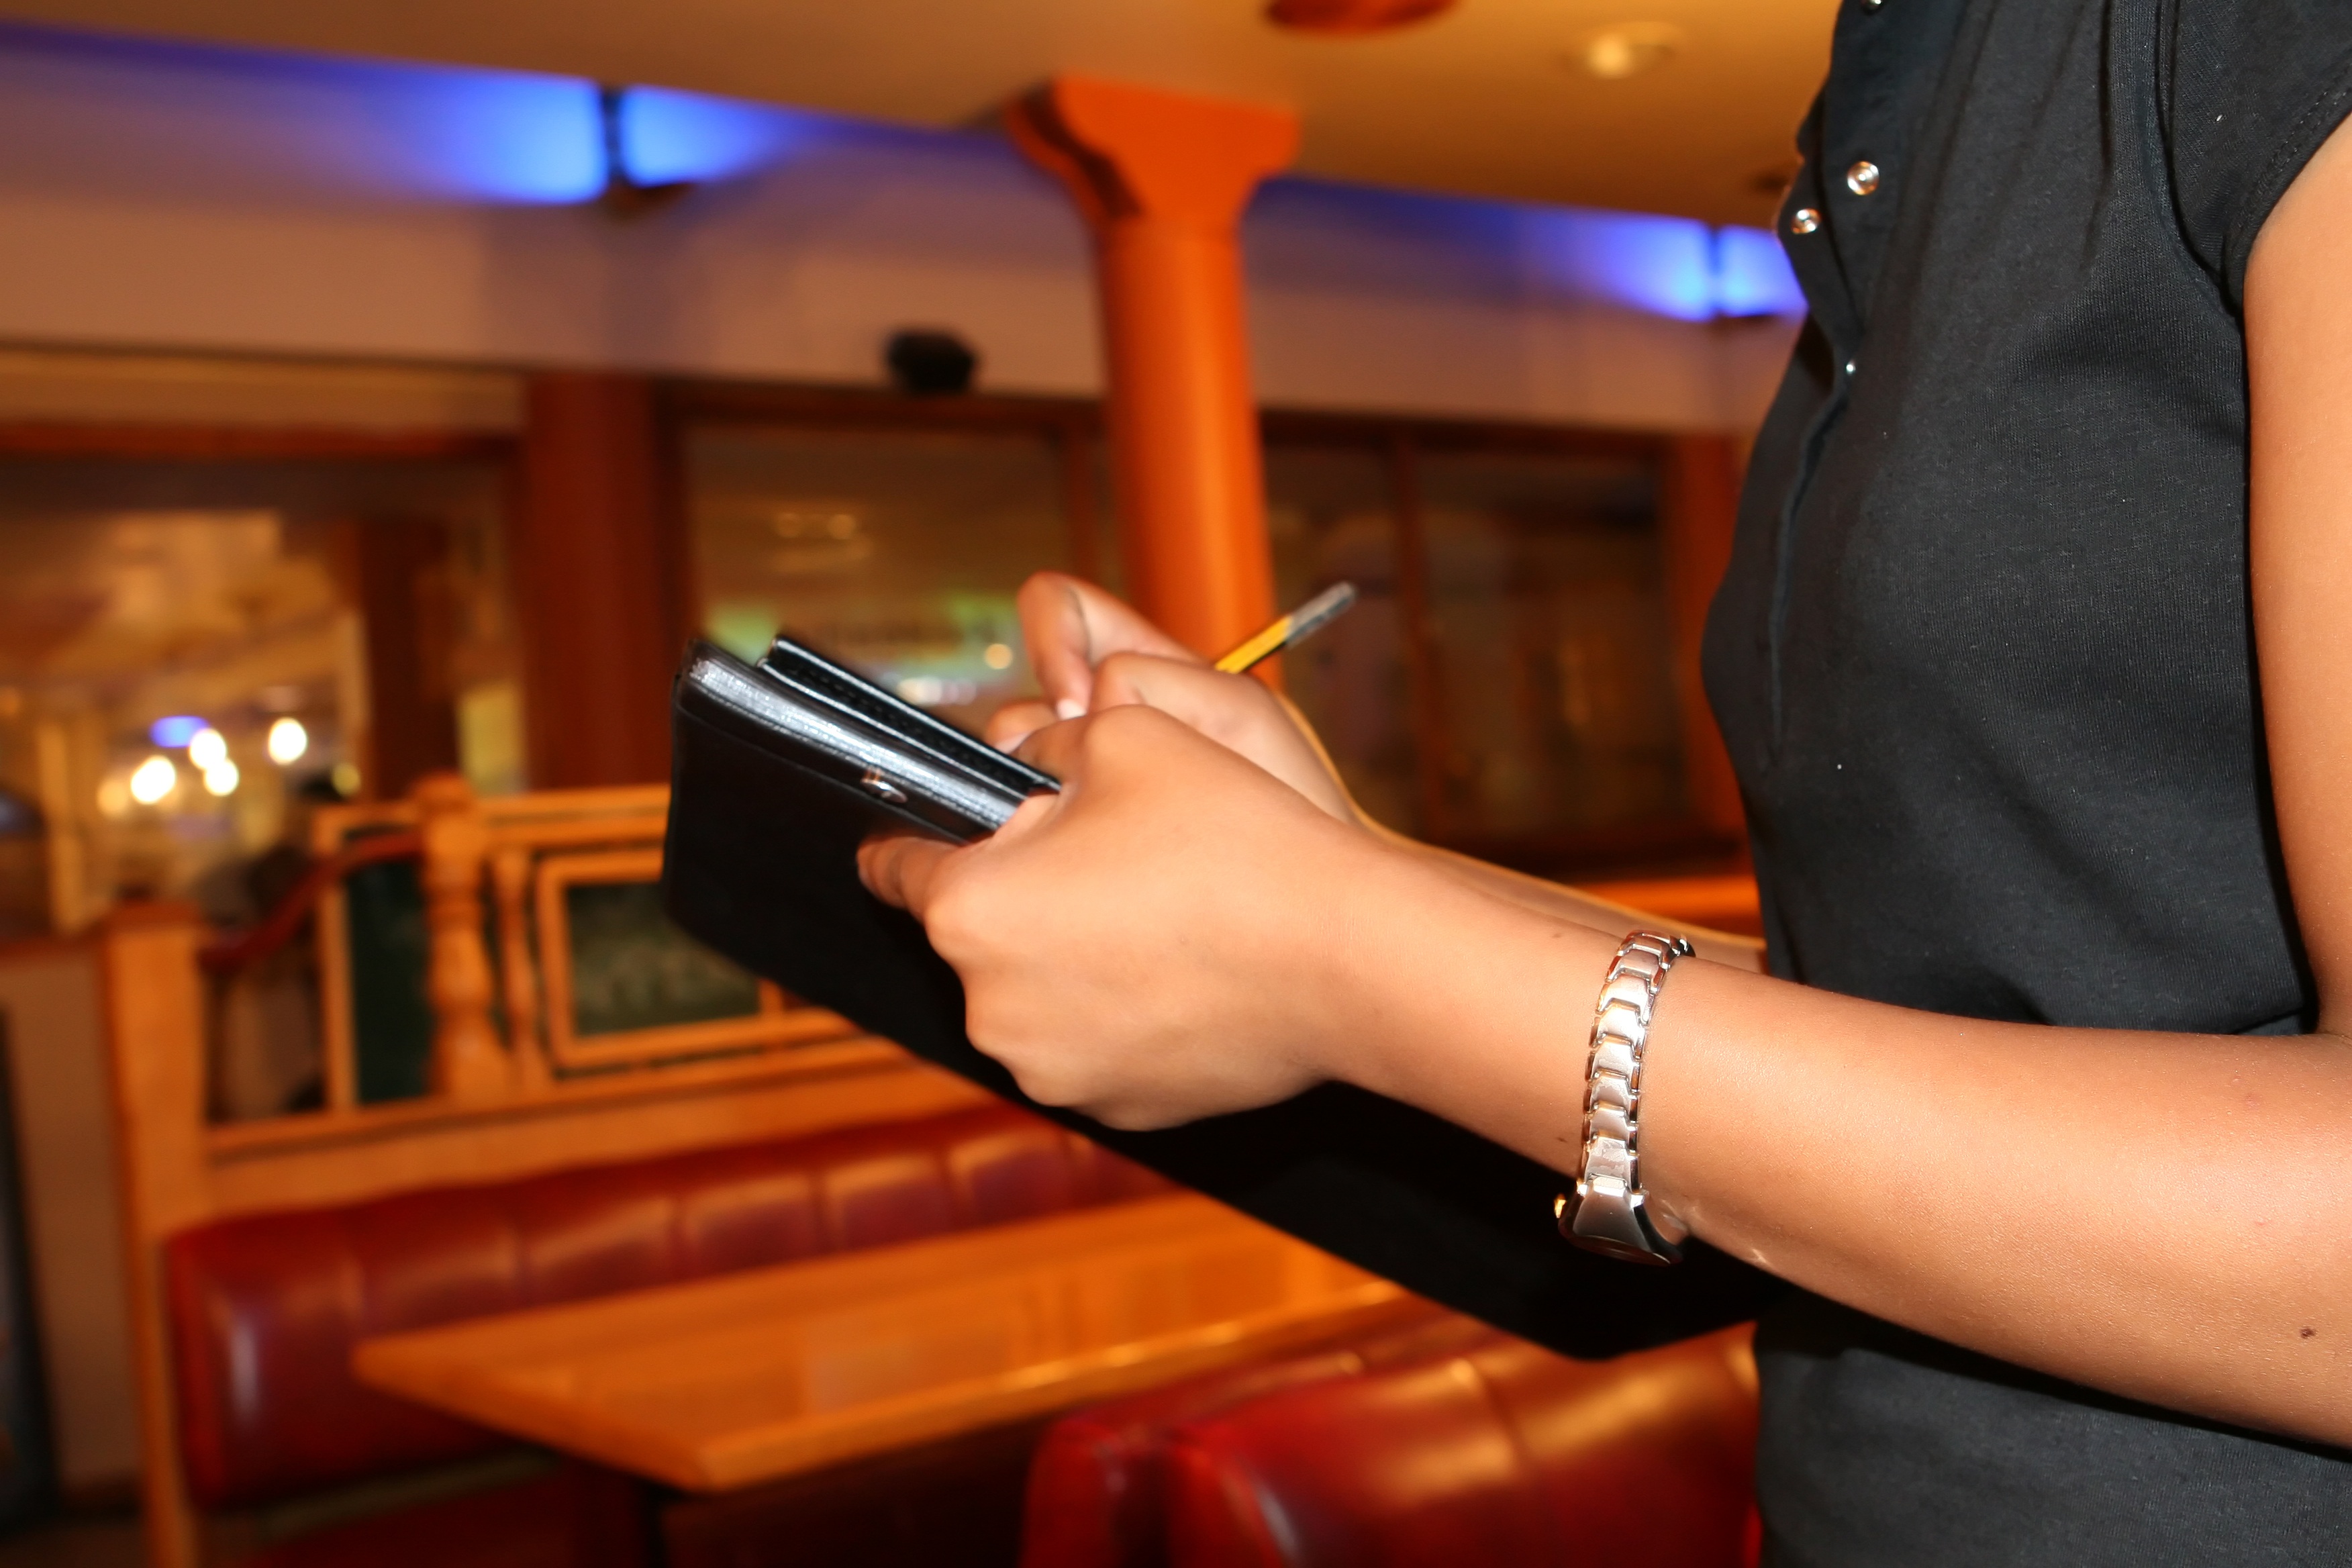
hand, cafe, girl, restaurant, bar, celebration, waiting, orange, finger, meal, food, menu, plate, diner, drink, arm, eat, cuisine, buffet, waiter, bartender, shirt, cook, festive, customer, dining, dinner, party, order, reception, catering, dine, setting, serving, serve, server, supper, taste, hostess, waitress, cater, caterer, barman, snacking, electronic device, barmaid